Boxing in Japan

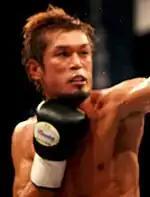
Nobuhiro Ishida, 2010

Traditionally, the different bodies of amateur and professional boxers had had no exchanges. However, they decided in 2011 to cooperate with each other, beginning with joint training.